W. W. Marsh

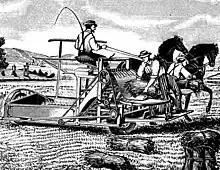
Woodcut of an early Marsh Brothers harvester

Marsh Brothers was founded in 1858. William Marsh was the inventor of the company while his brother Charles handled the financial aspects. Marsh's inventions were responsible for thirty-five approved patents, expanding the company line with products such as corn huskers, wire stretchers, and plows. The first company factory was opened in Plano, where they met prominent settler Lewis Steward, who invested in the company. Originally capable of producing 100 harvesters in a year, Steward's capital allowed the company to expand to 10,000 per year. The produced their goods essentially unrivaled until 1871.